Dead Island: Riptide

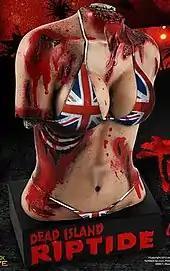
The fiberglass statuette as a promotional item with the "Zombie Bait Edition" of the game

In January 2013, Deep Silver announced that "Dead Island: Riptide" would be available in a "Zombie Bait Edition", which would include a statuette of the bloodily dismembered torso of a bikini-clad woman. Marketing materials described it as the game's "take on an iconic Roman marble torso sculpture" and "a striking conversation piece". The American market version of the statuette has the "Stars and Stripes" patterned bikini, while the European counterpart has a Union Jack pattern.